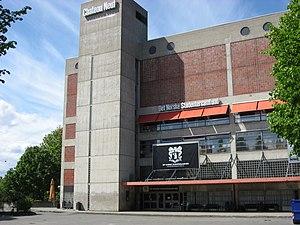
Chateau Neuf est un bâtiment situé à Oslo qui abrite la société des étudiants norvégiens. Cette structure comprend des salles de concert et de documentation, cafés, bars et autres structures pour les étudiants. Chateau Neuf est situé dans le quartier Majorstuen, au sud du campus de l'Université d'Oslo à Blindern.